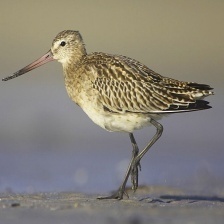
Species: BAR-TAILED GODWIT
Scientific name: LIMOSA LAPPONICA